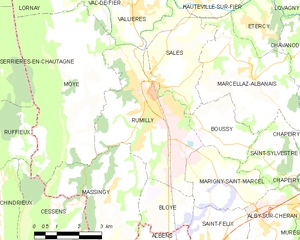
Carte des communes françaises Rumilly